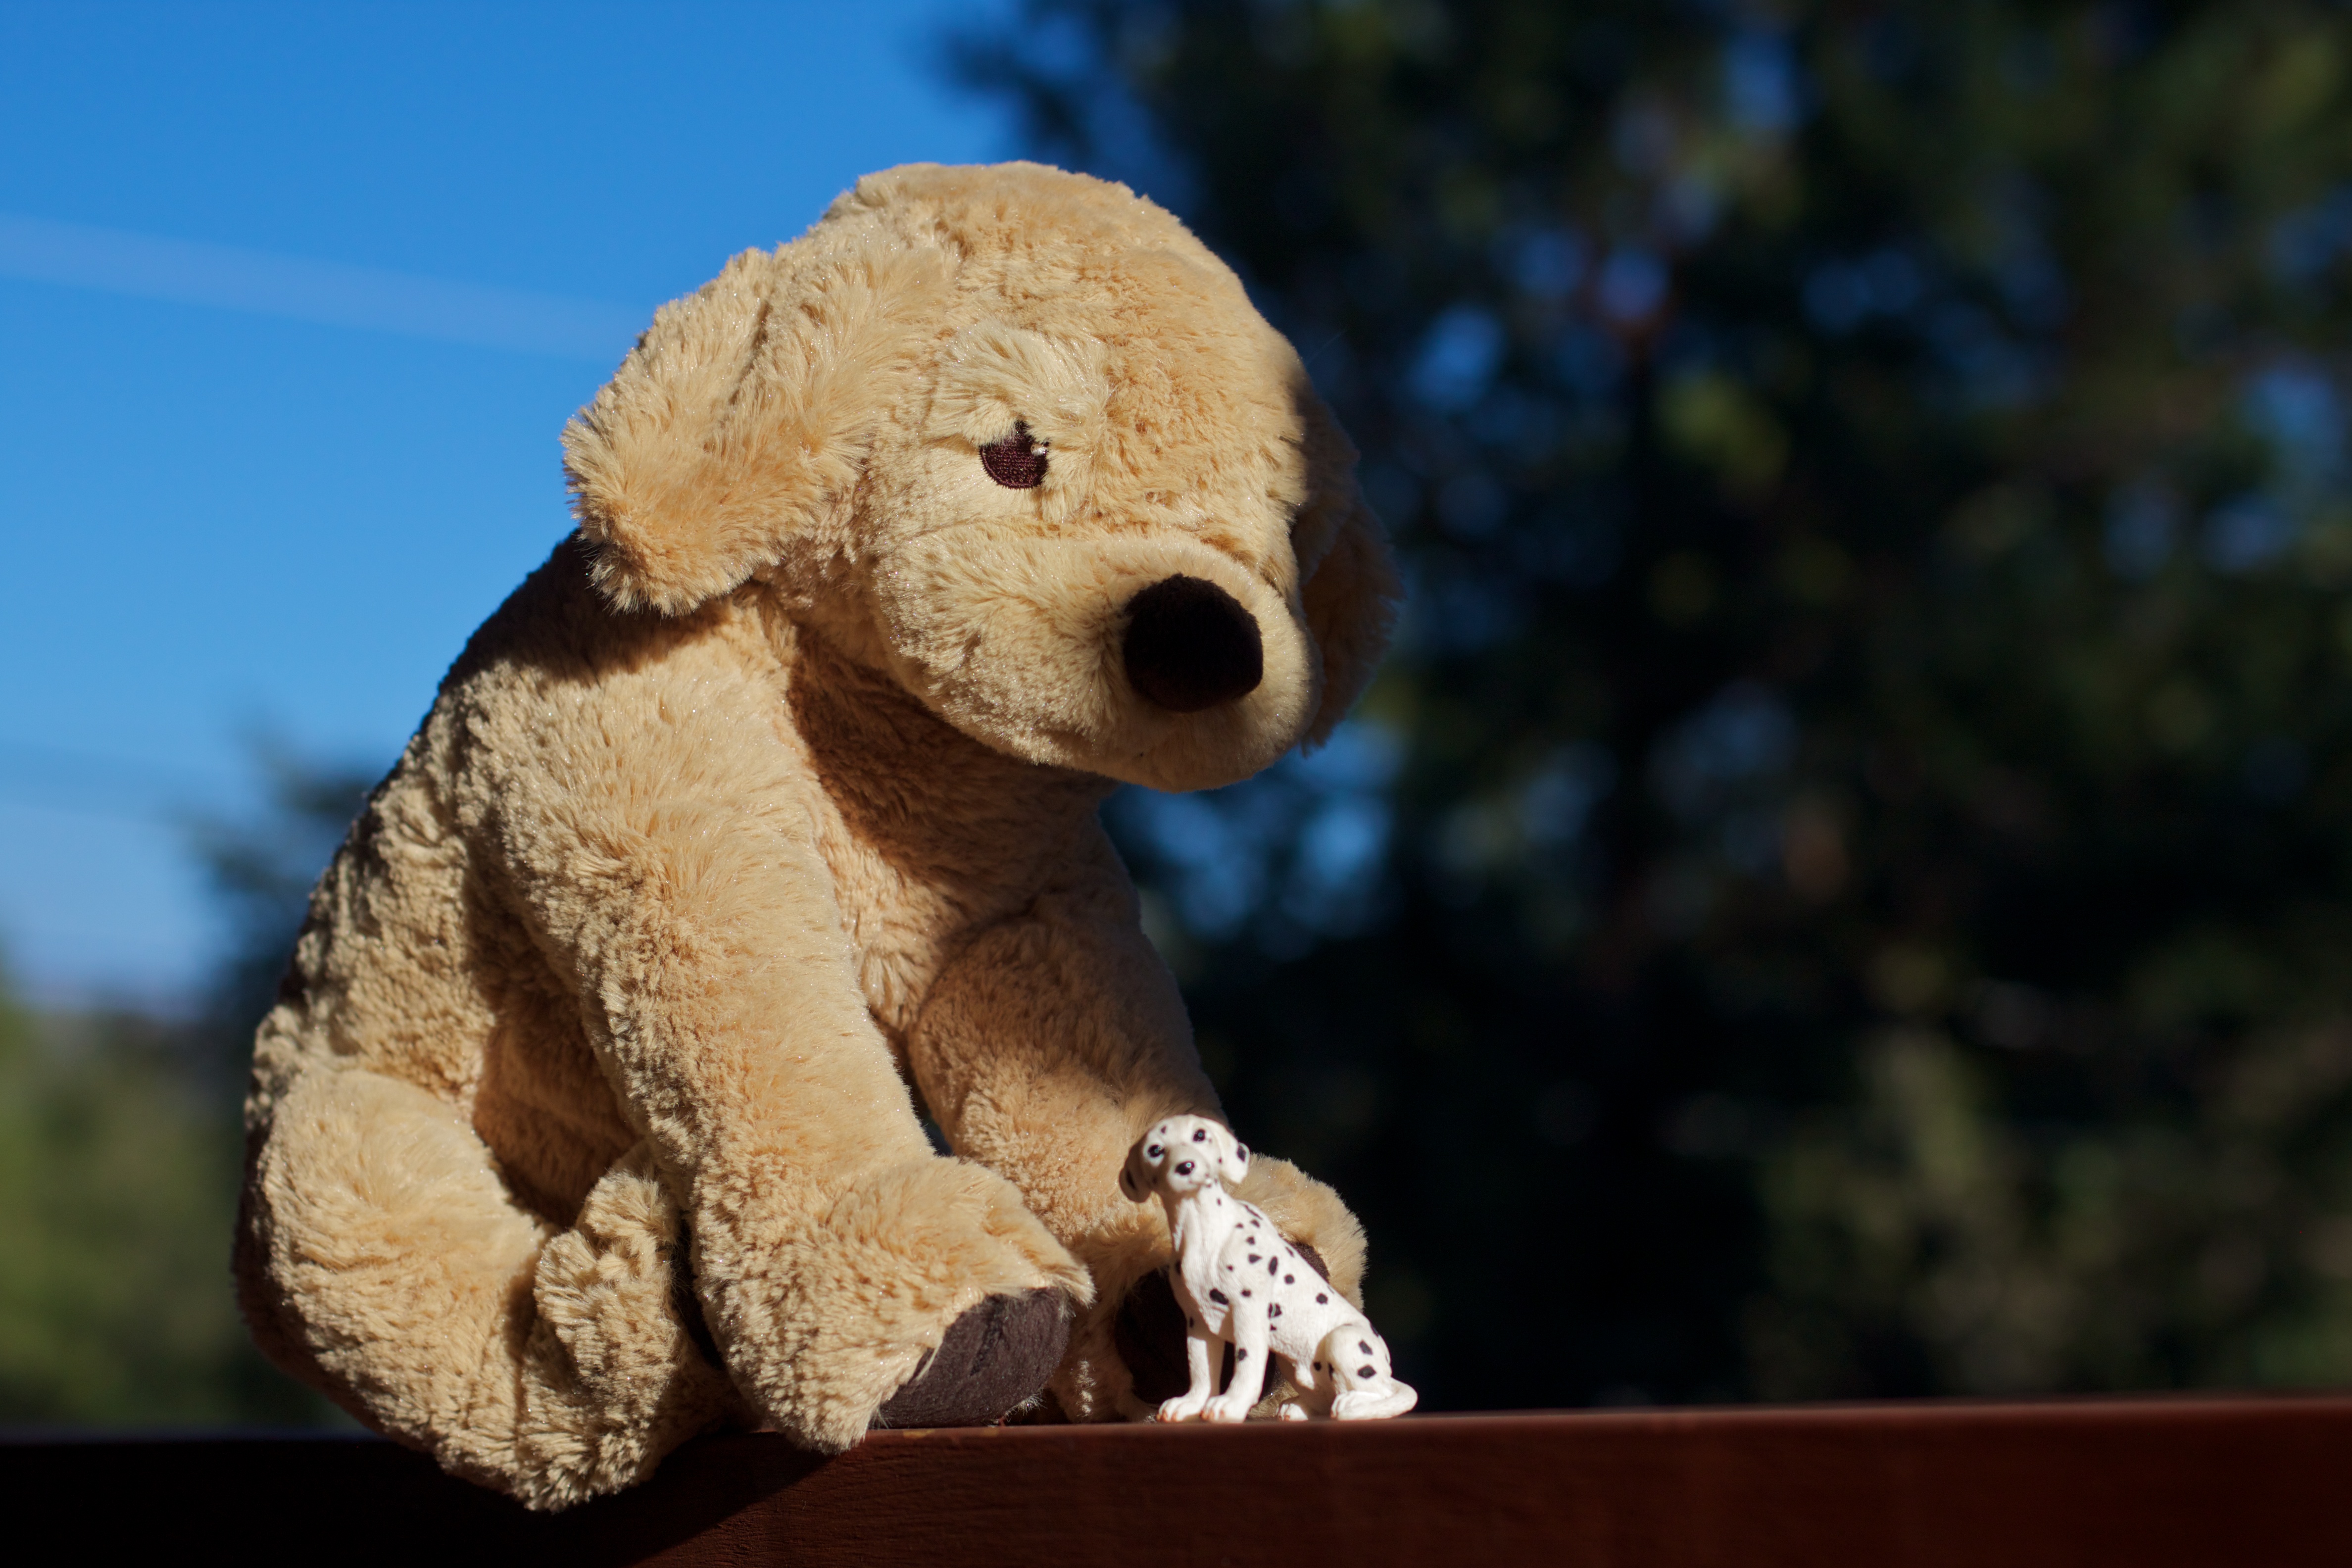
mammal, toy, teddy bear, dailyshoot, stuffed toy